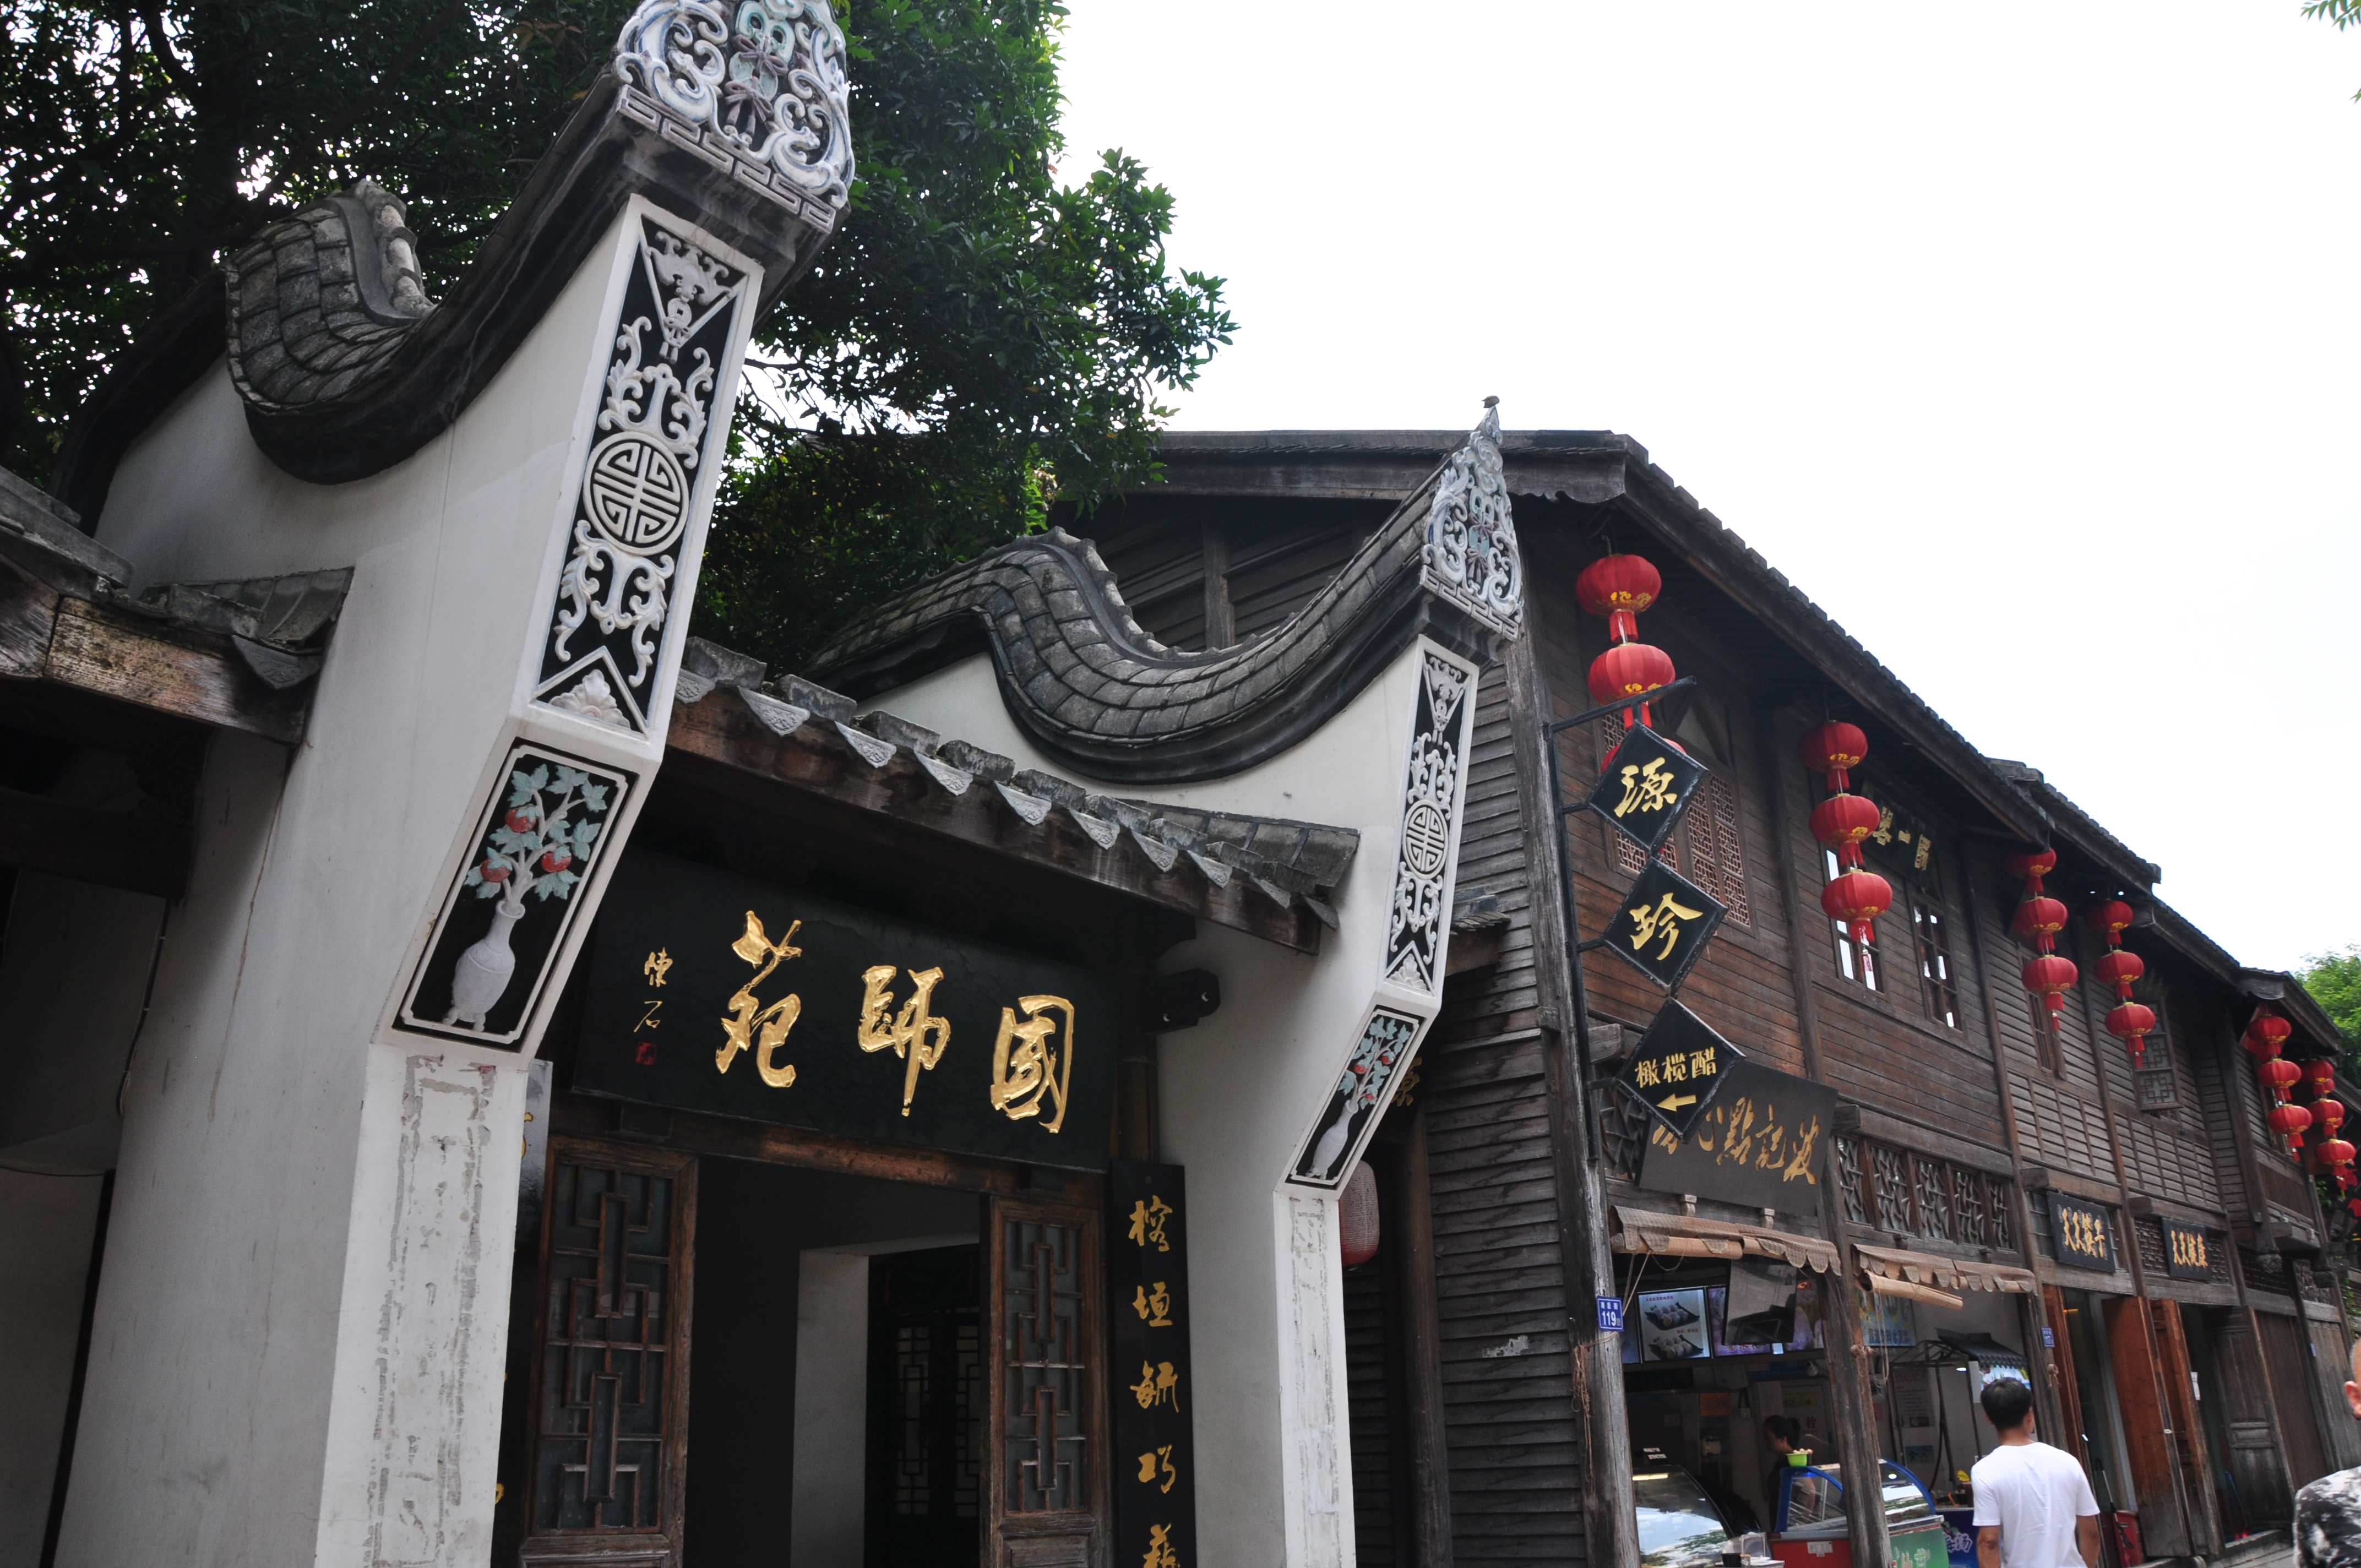
chinese, building, chinese architecture, architecture, japanese architecture, temple, place of worship, tourism, shrine, facade, historic site, pagoda, wat